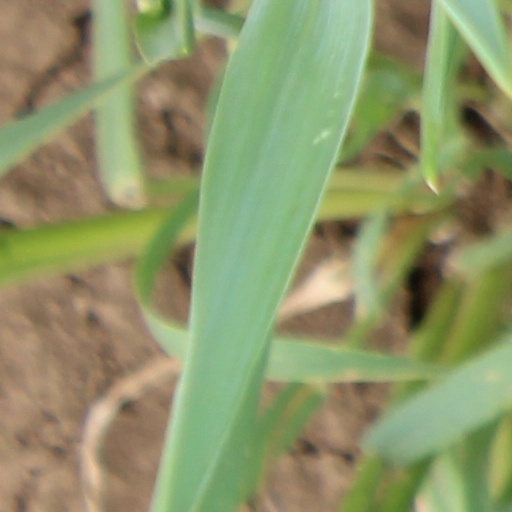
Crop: wheat